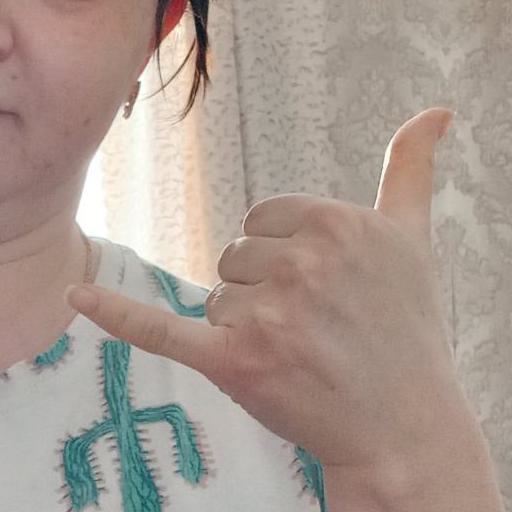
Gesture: call